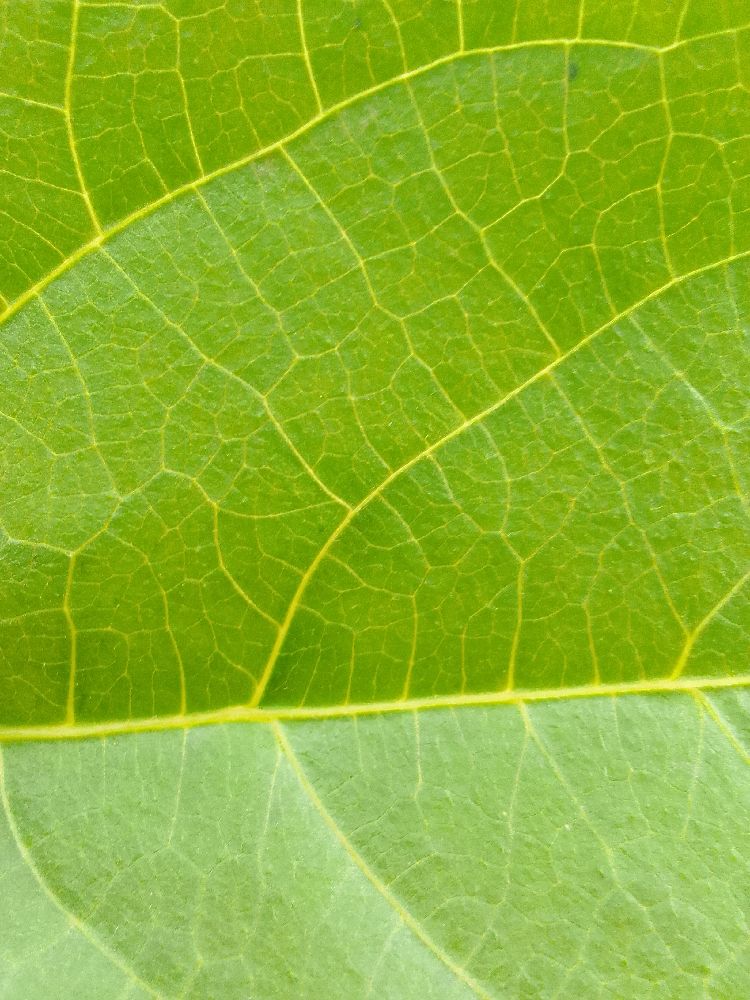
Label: healthy